David M. Shoup

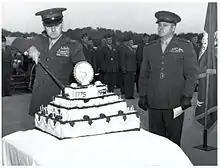
In front of a group of men, a man cuts a cake with a sword while a second man looks on

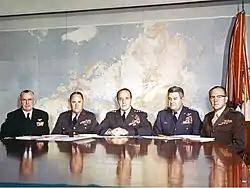
A group of five men in military uniform seated at a table

In August 1947, Shoup became commanding officer, Service Command, Fleet Marine Force, Pacific. In June 1949, he was assigned to the 1st Marine Division at Camp Pendleton as its chief of staff. In July 1950, he was transferred to Quantico where he served as commanding officer of the Basic School.